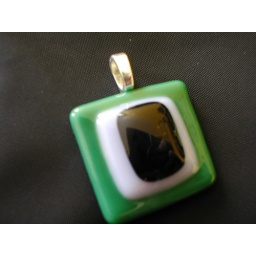
Fused glass pendant by Willowglass in jade, white and black